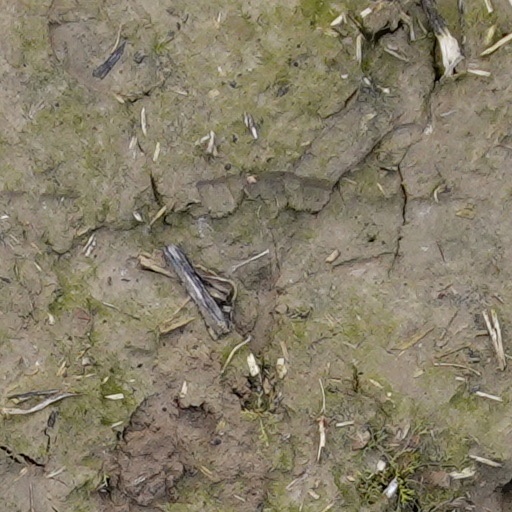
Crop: wheat